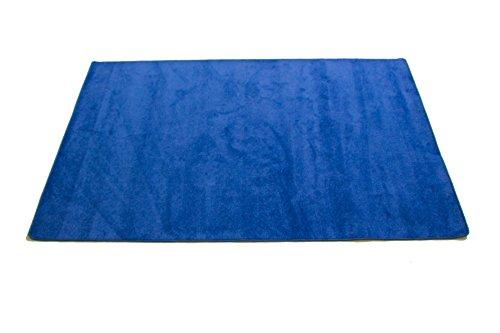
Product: Learning Carpets CPR553R - Solid Lake (Rectangular)
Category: Home & Kitchen | Home Décor | Kids' Room Décor | Rugs
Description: Soil and stain resistant Washable carpet.
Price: $124.65
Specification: Product Dimensions:         101 x 70 x 0.2 inches    |Shipping Weight: 12.3 pounds (View shipping rates and policies)|ASIN: B009IK74PC|Item model number: CPR 553|    #414    in Kids' Rugs